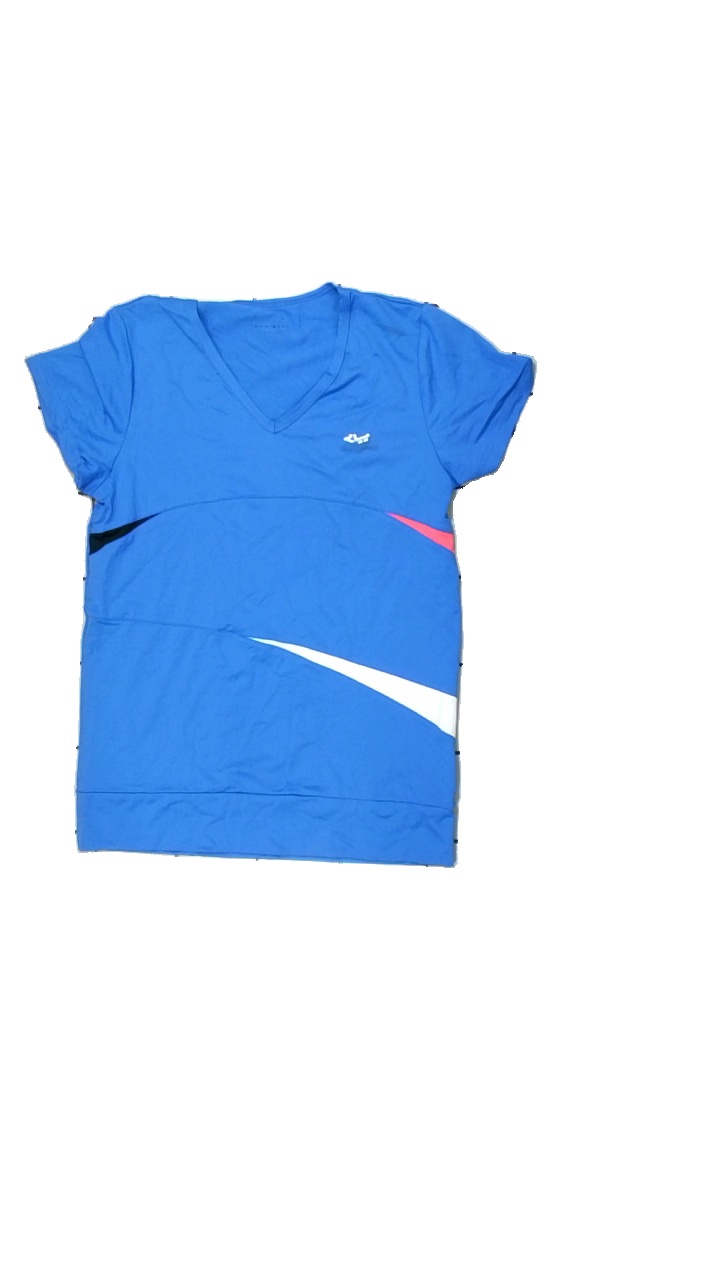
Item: T-shirt (Ladies)
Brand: Röhnish
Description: blå tränings t-shirt
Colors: Blue, White, Pink
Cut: V-collar
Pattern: Logo print
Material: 100% nylon
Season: All
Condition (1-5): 2
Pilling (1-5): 5
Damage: fläck
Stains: Major
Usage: Export
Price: <50